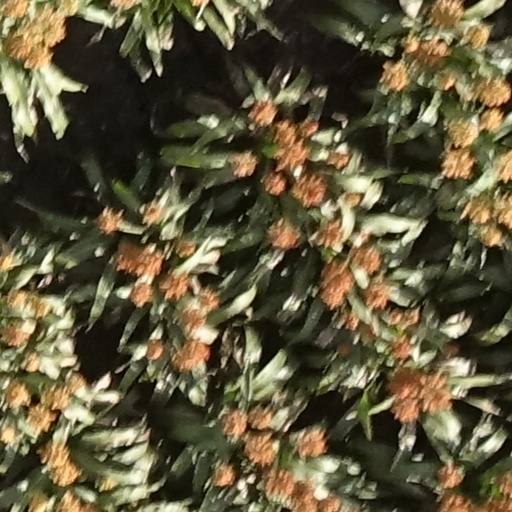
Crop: sorghum